Marissa Baks

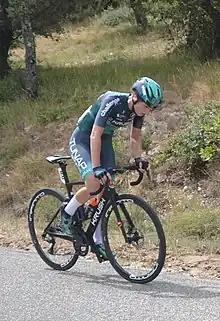
Marissa Baks

Marissa Baks (born 5 December 1998) is a Dutch professional racing cyclist, who currently rides for UCI Women's Continental Team .